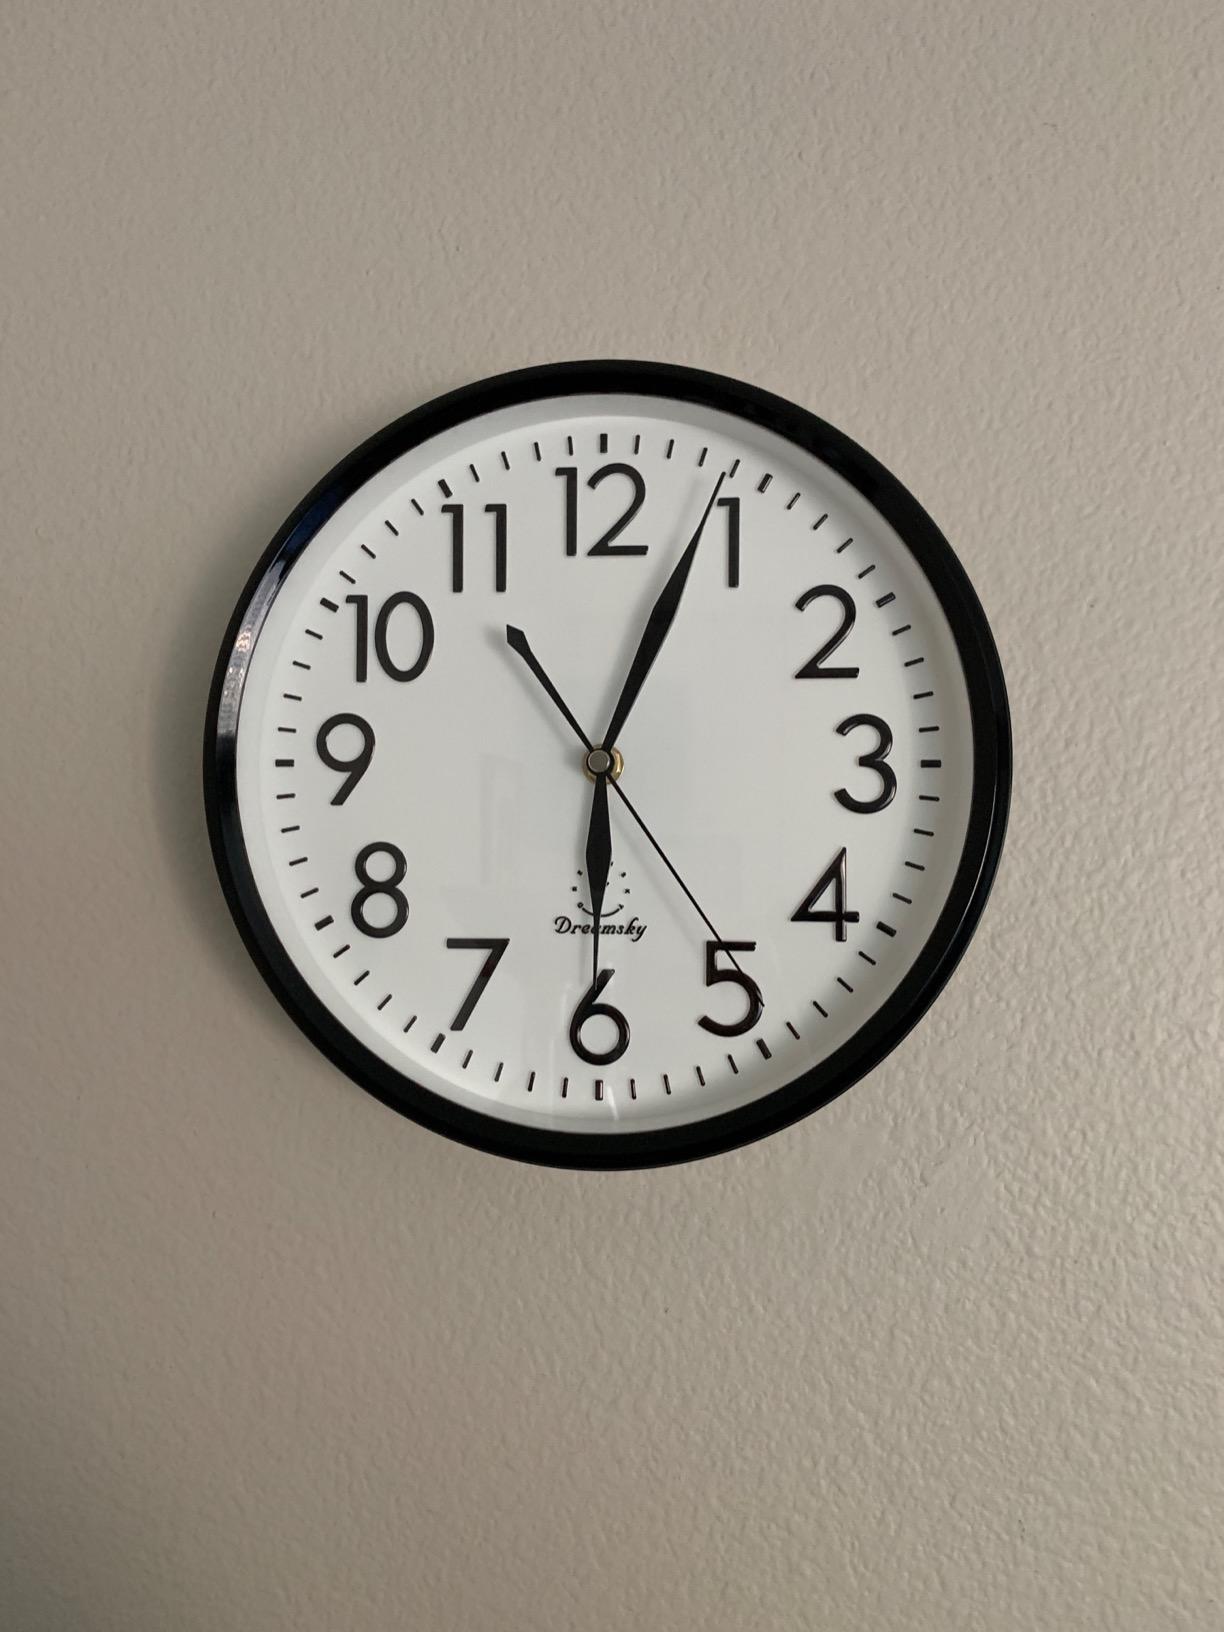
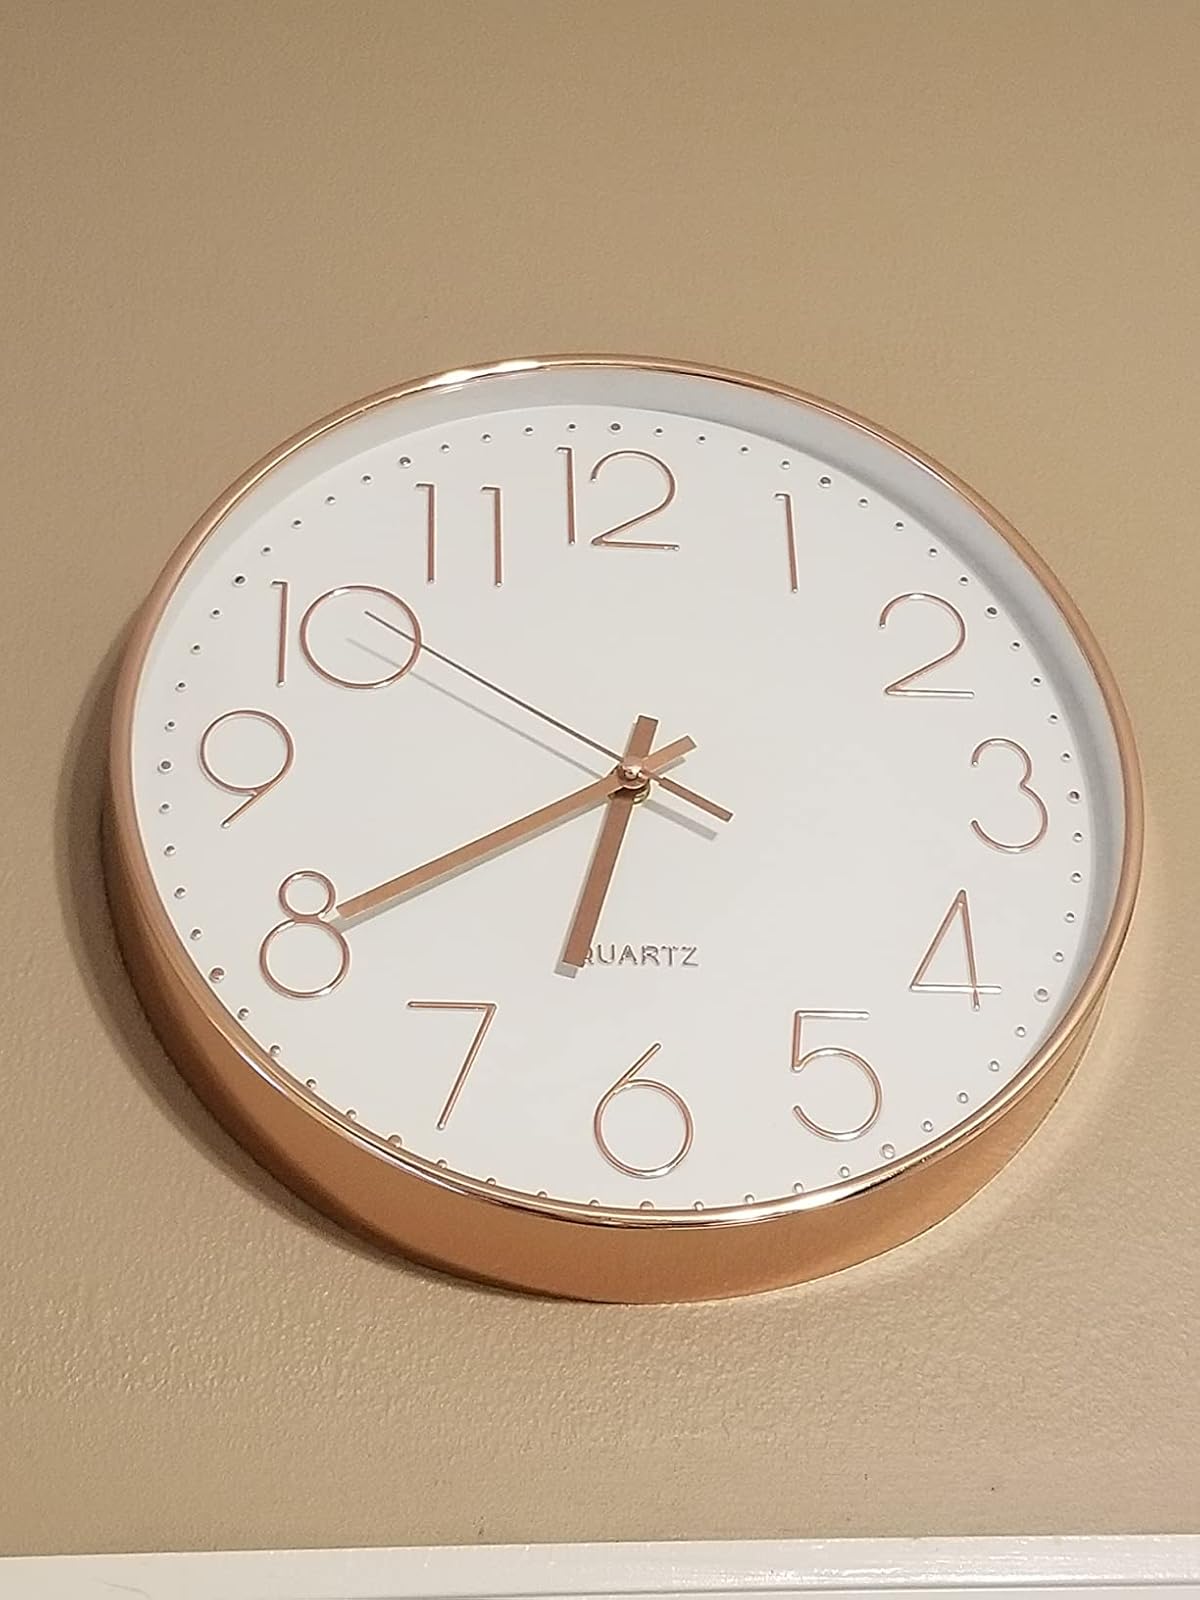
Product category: clock
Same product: no